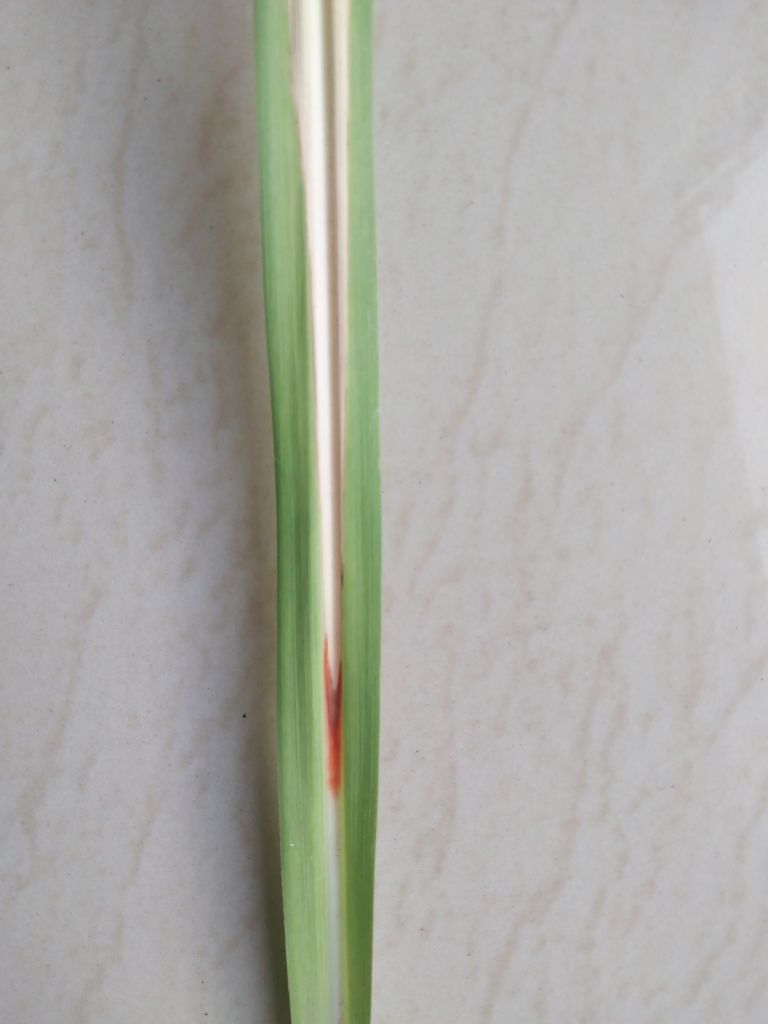
Label: Brown Spot